Solna Gymnasium

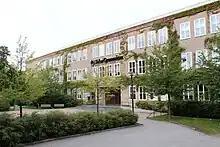
Solna gymnasium

Solna Gymnasium is a secondary school in Solna, Sweden, in the Stockholm metropolitan area. It was opened as the Solna Läroverk in April 1948. Crown Prince Gustaf VI Adolf of Sweden attended the opening.